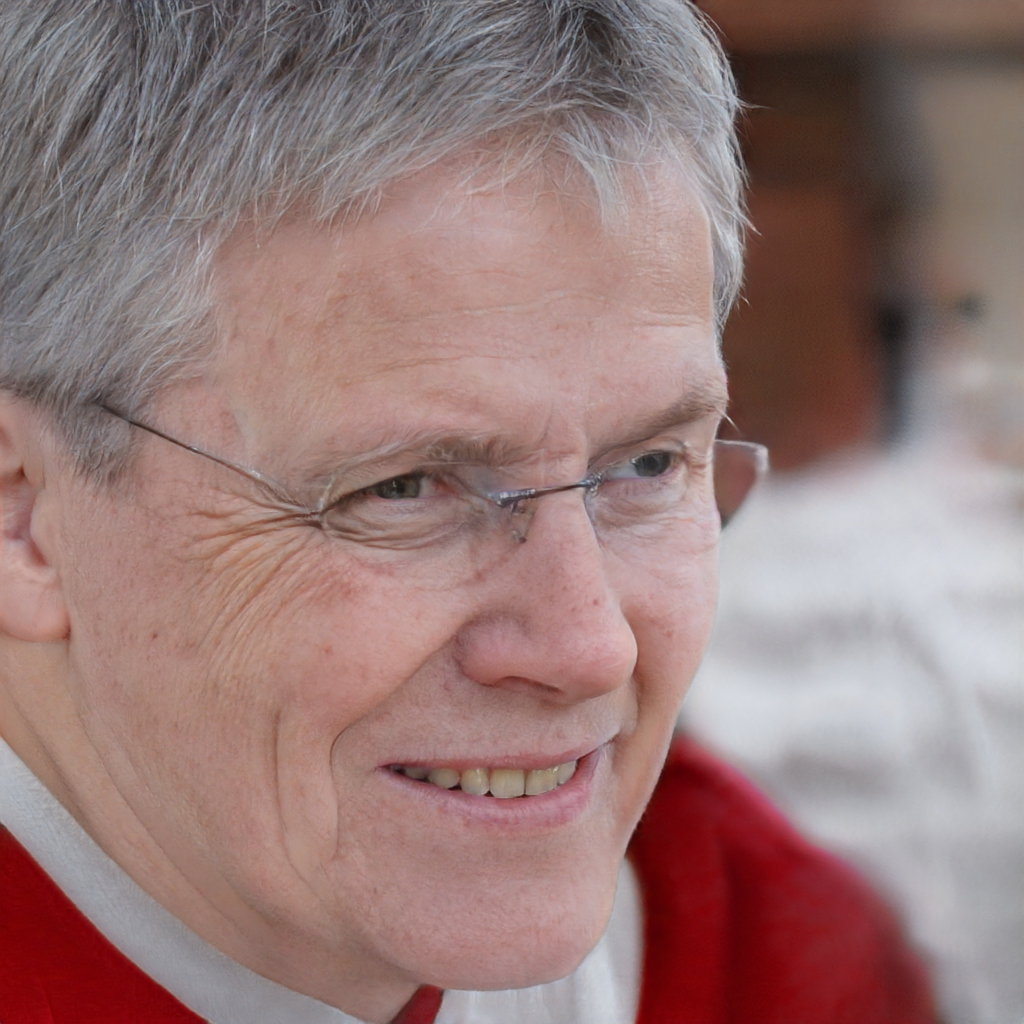
Portrait style: Real Portrait